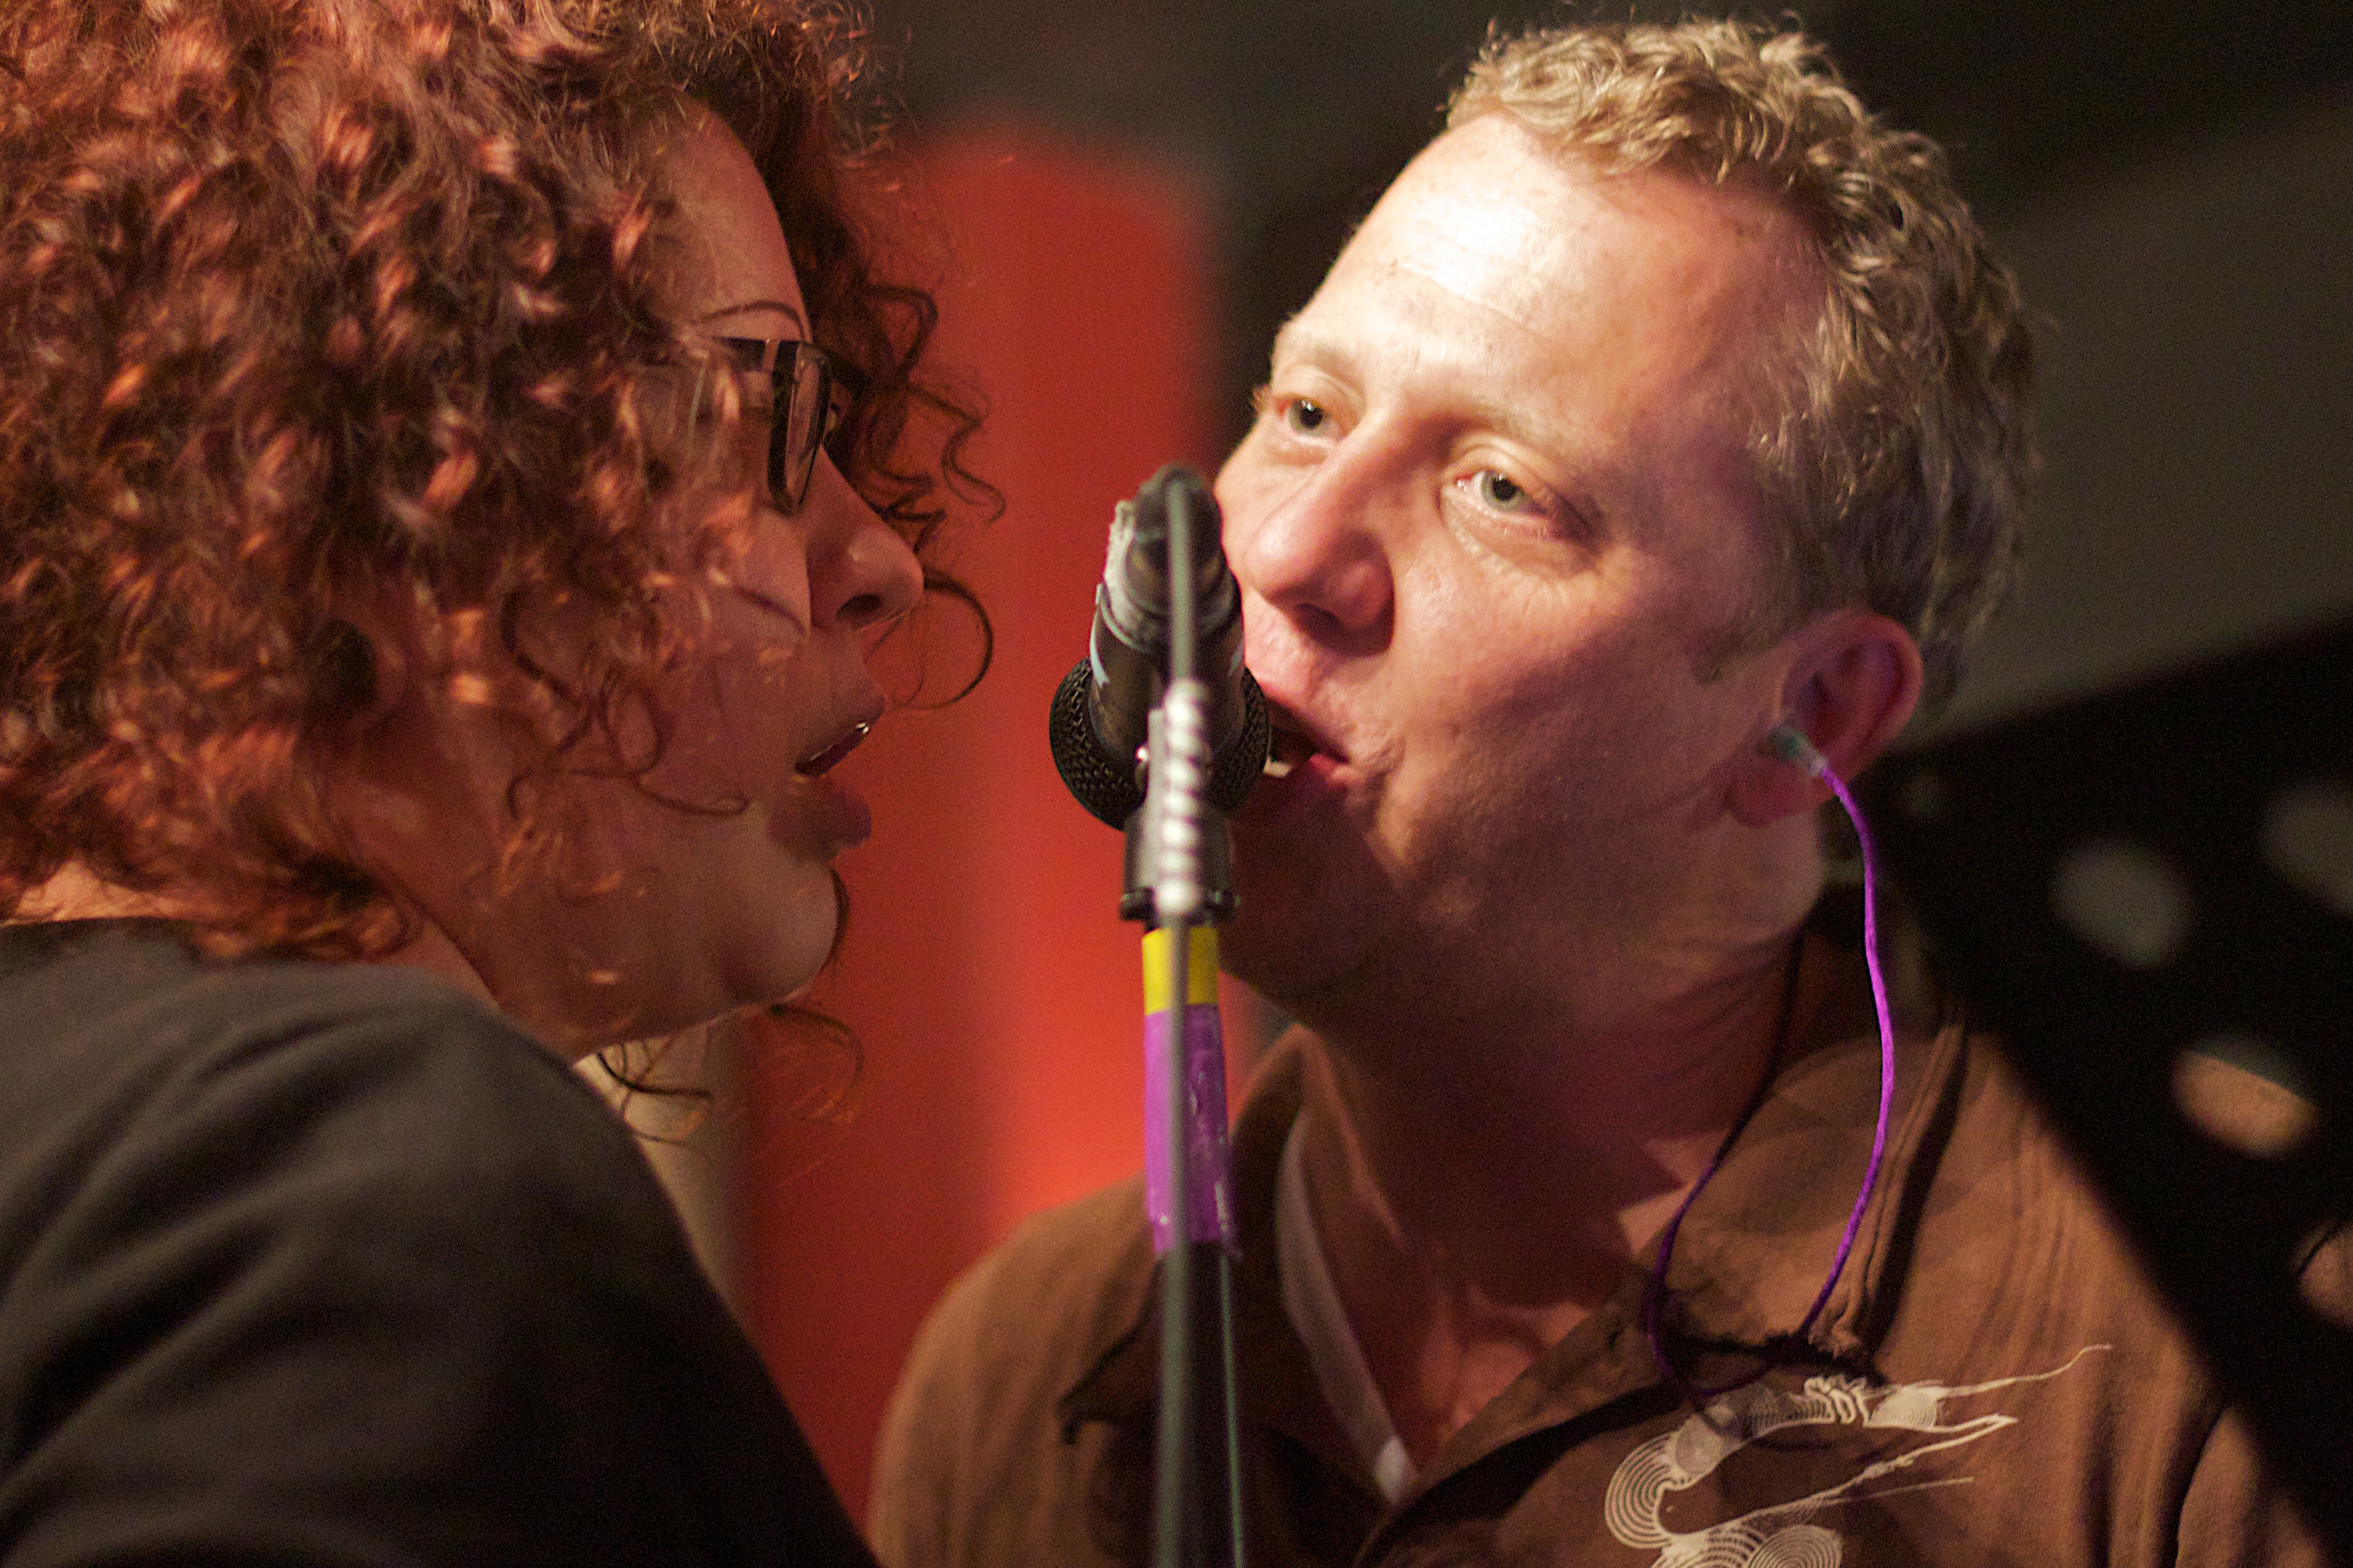
person, music, concert, musician, performance, singing, entertainment